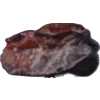
Label: carambola